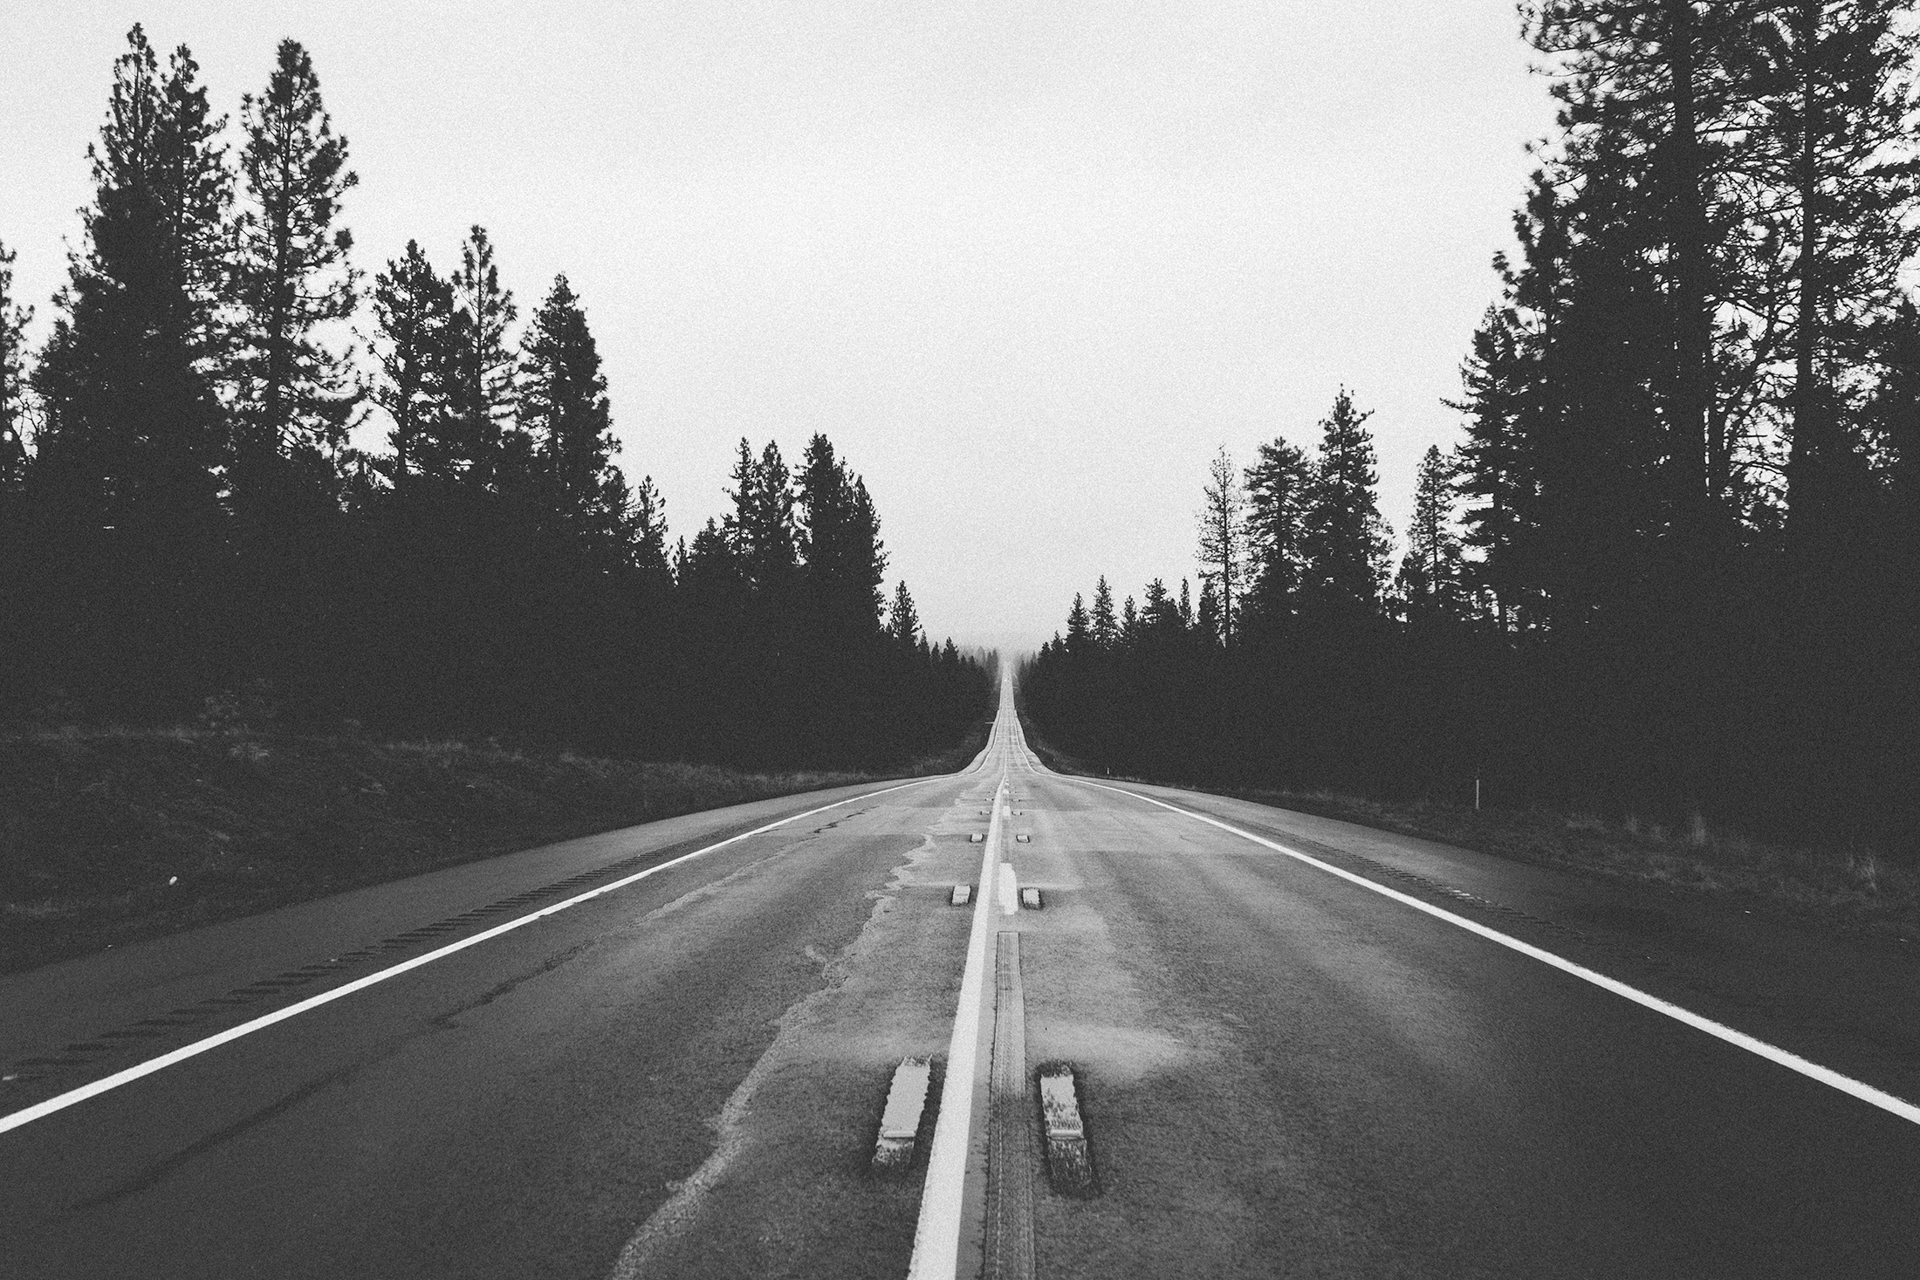
black and white, road, highway, driving, line, darkness, endless, monochrome, lane, straight, long, infrastructure, monochrome photography, atmospheric phenomenon